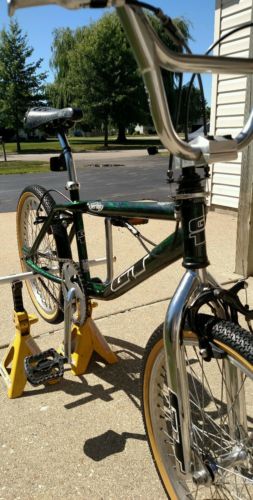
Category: bicycle